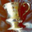
Label: cup